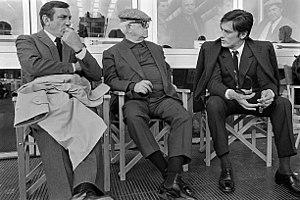
Les acteurs Lino Ventura, Jean Gabin et Alain Delon lors du tournage du film Le Clan des Siciliens de Henri Verneuil en mars 1969 à Rome, Italie.
Jean Gabin est un acteur français, né le 17 mai 1904 à Paris et mort le 15 novembre 1976 à Neuilly-sur-Seine.
Deux hommes dans la ville est un film franco-italien, réalisé par José Giovanni, sorti sur les écrans en 1973.
Le Clan des Siciliens est un film policier français réalisé par Henri Verneuil et sorti en 1969. Il est adapté du roman du même nom d'Auguste Le Breton, paru en 1967.